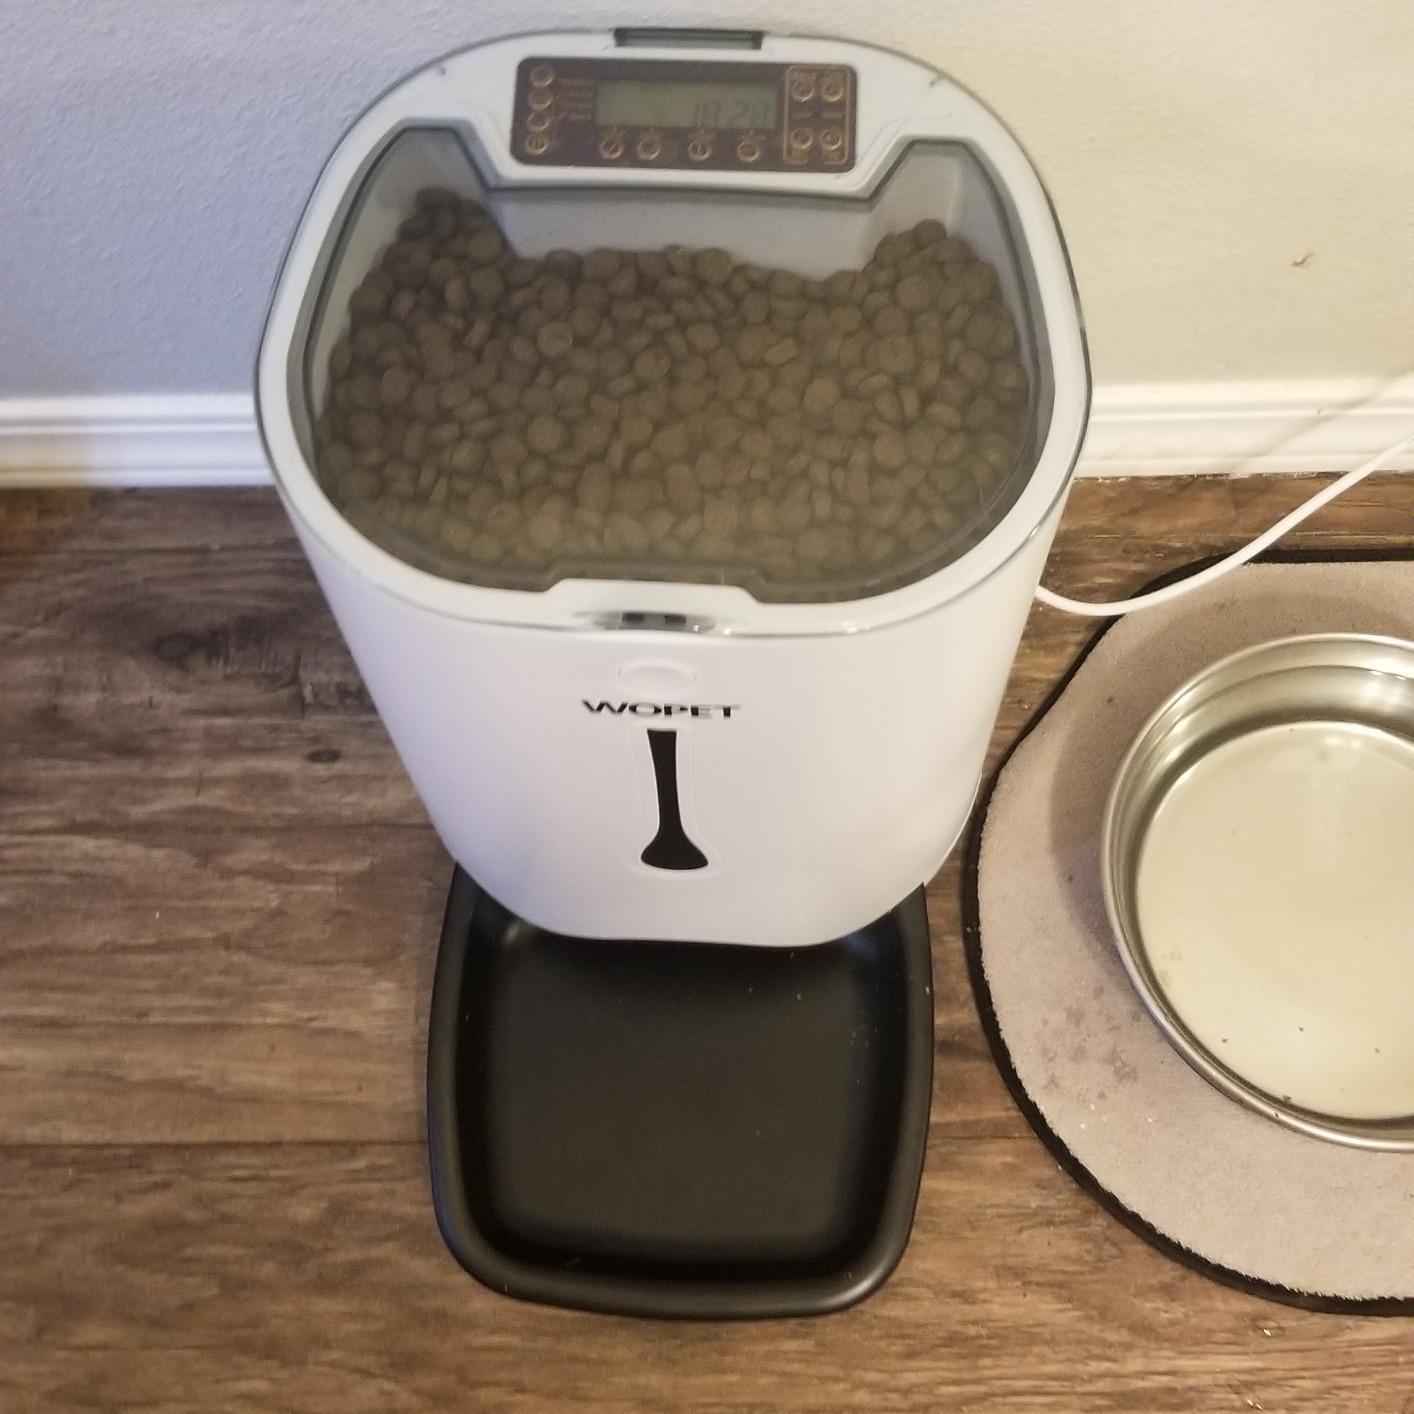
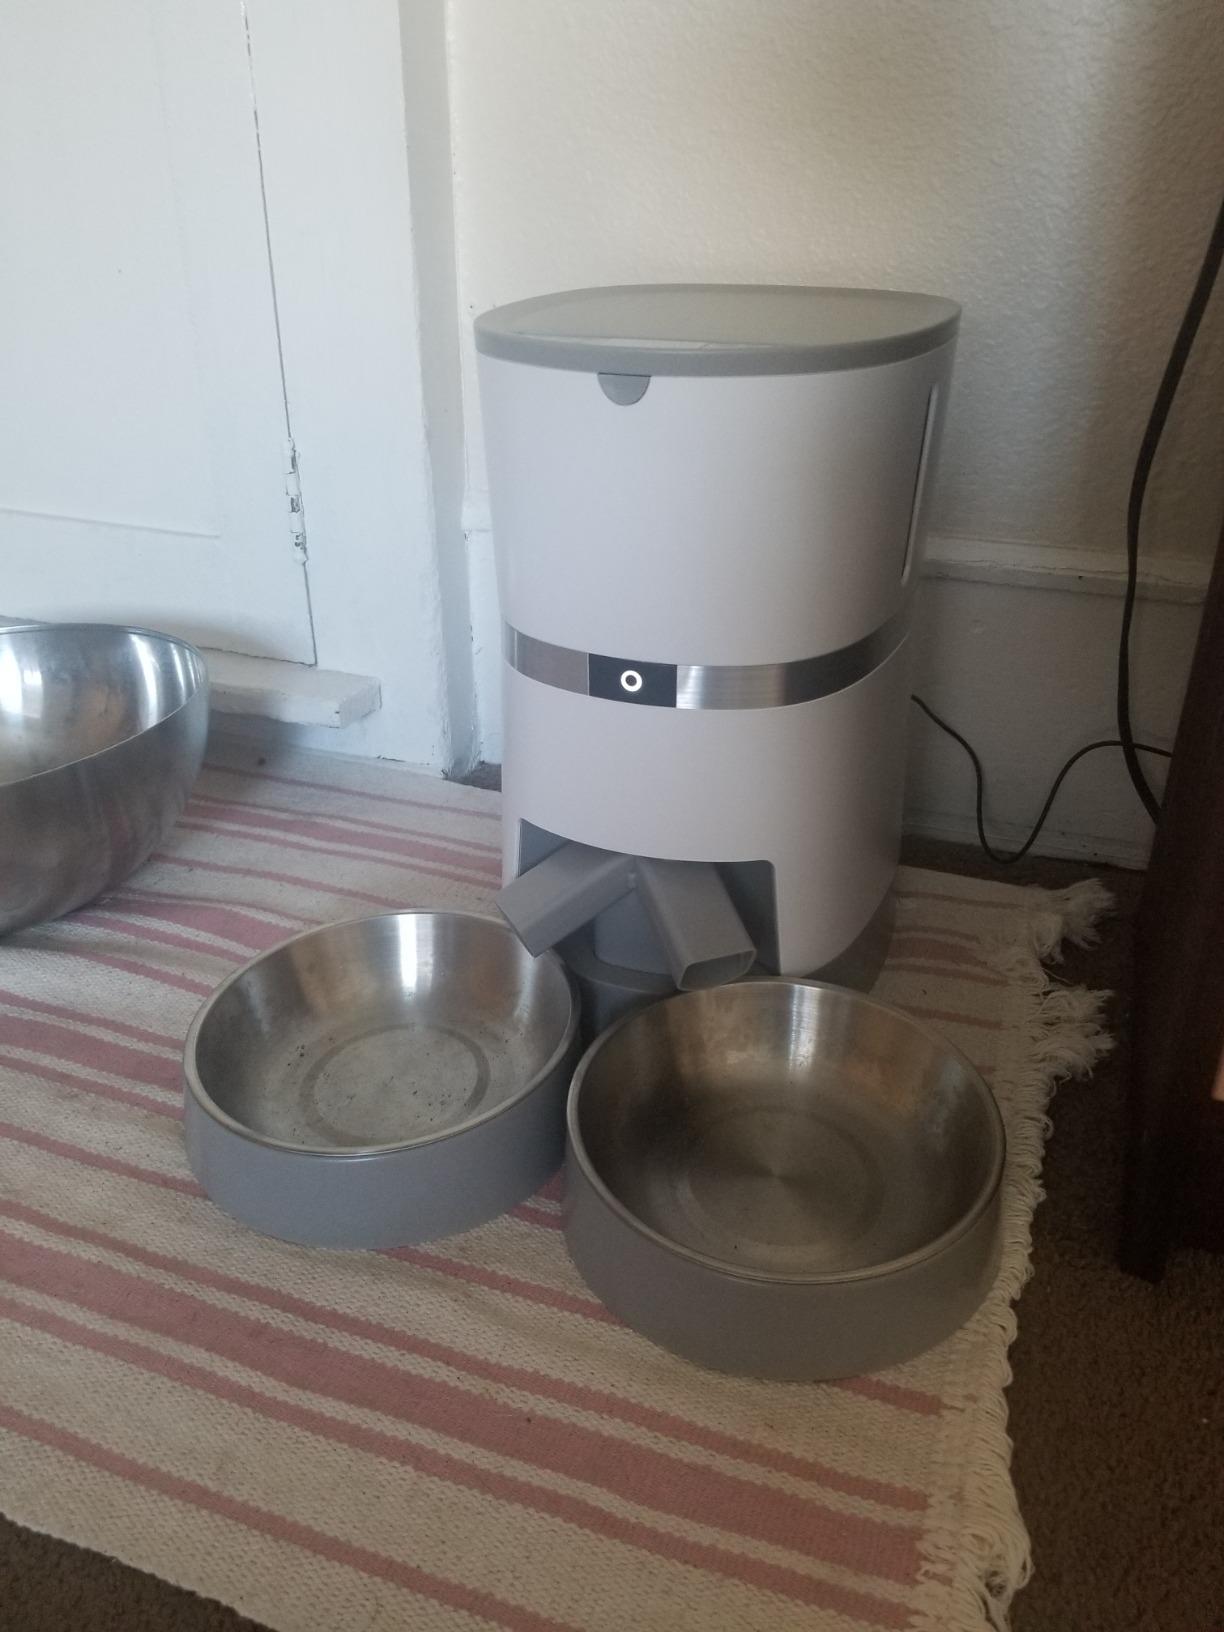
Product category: items_feeder
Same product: no